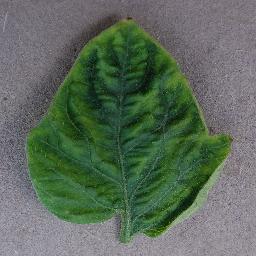
Label: Tomato___Tomato_Yellow_Leaf_Curl_Virus